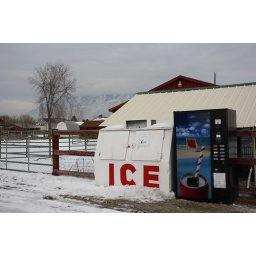
vending machine found on dinky back road to the provo airport... coldest drinks around i bet!